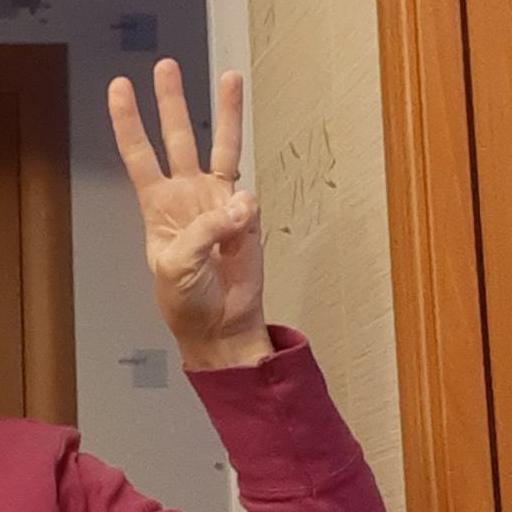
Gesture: three